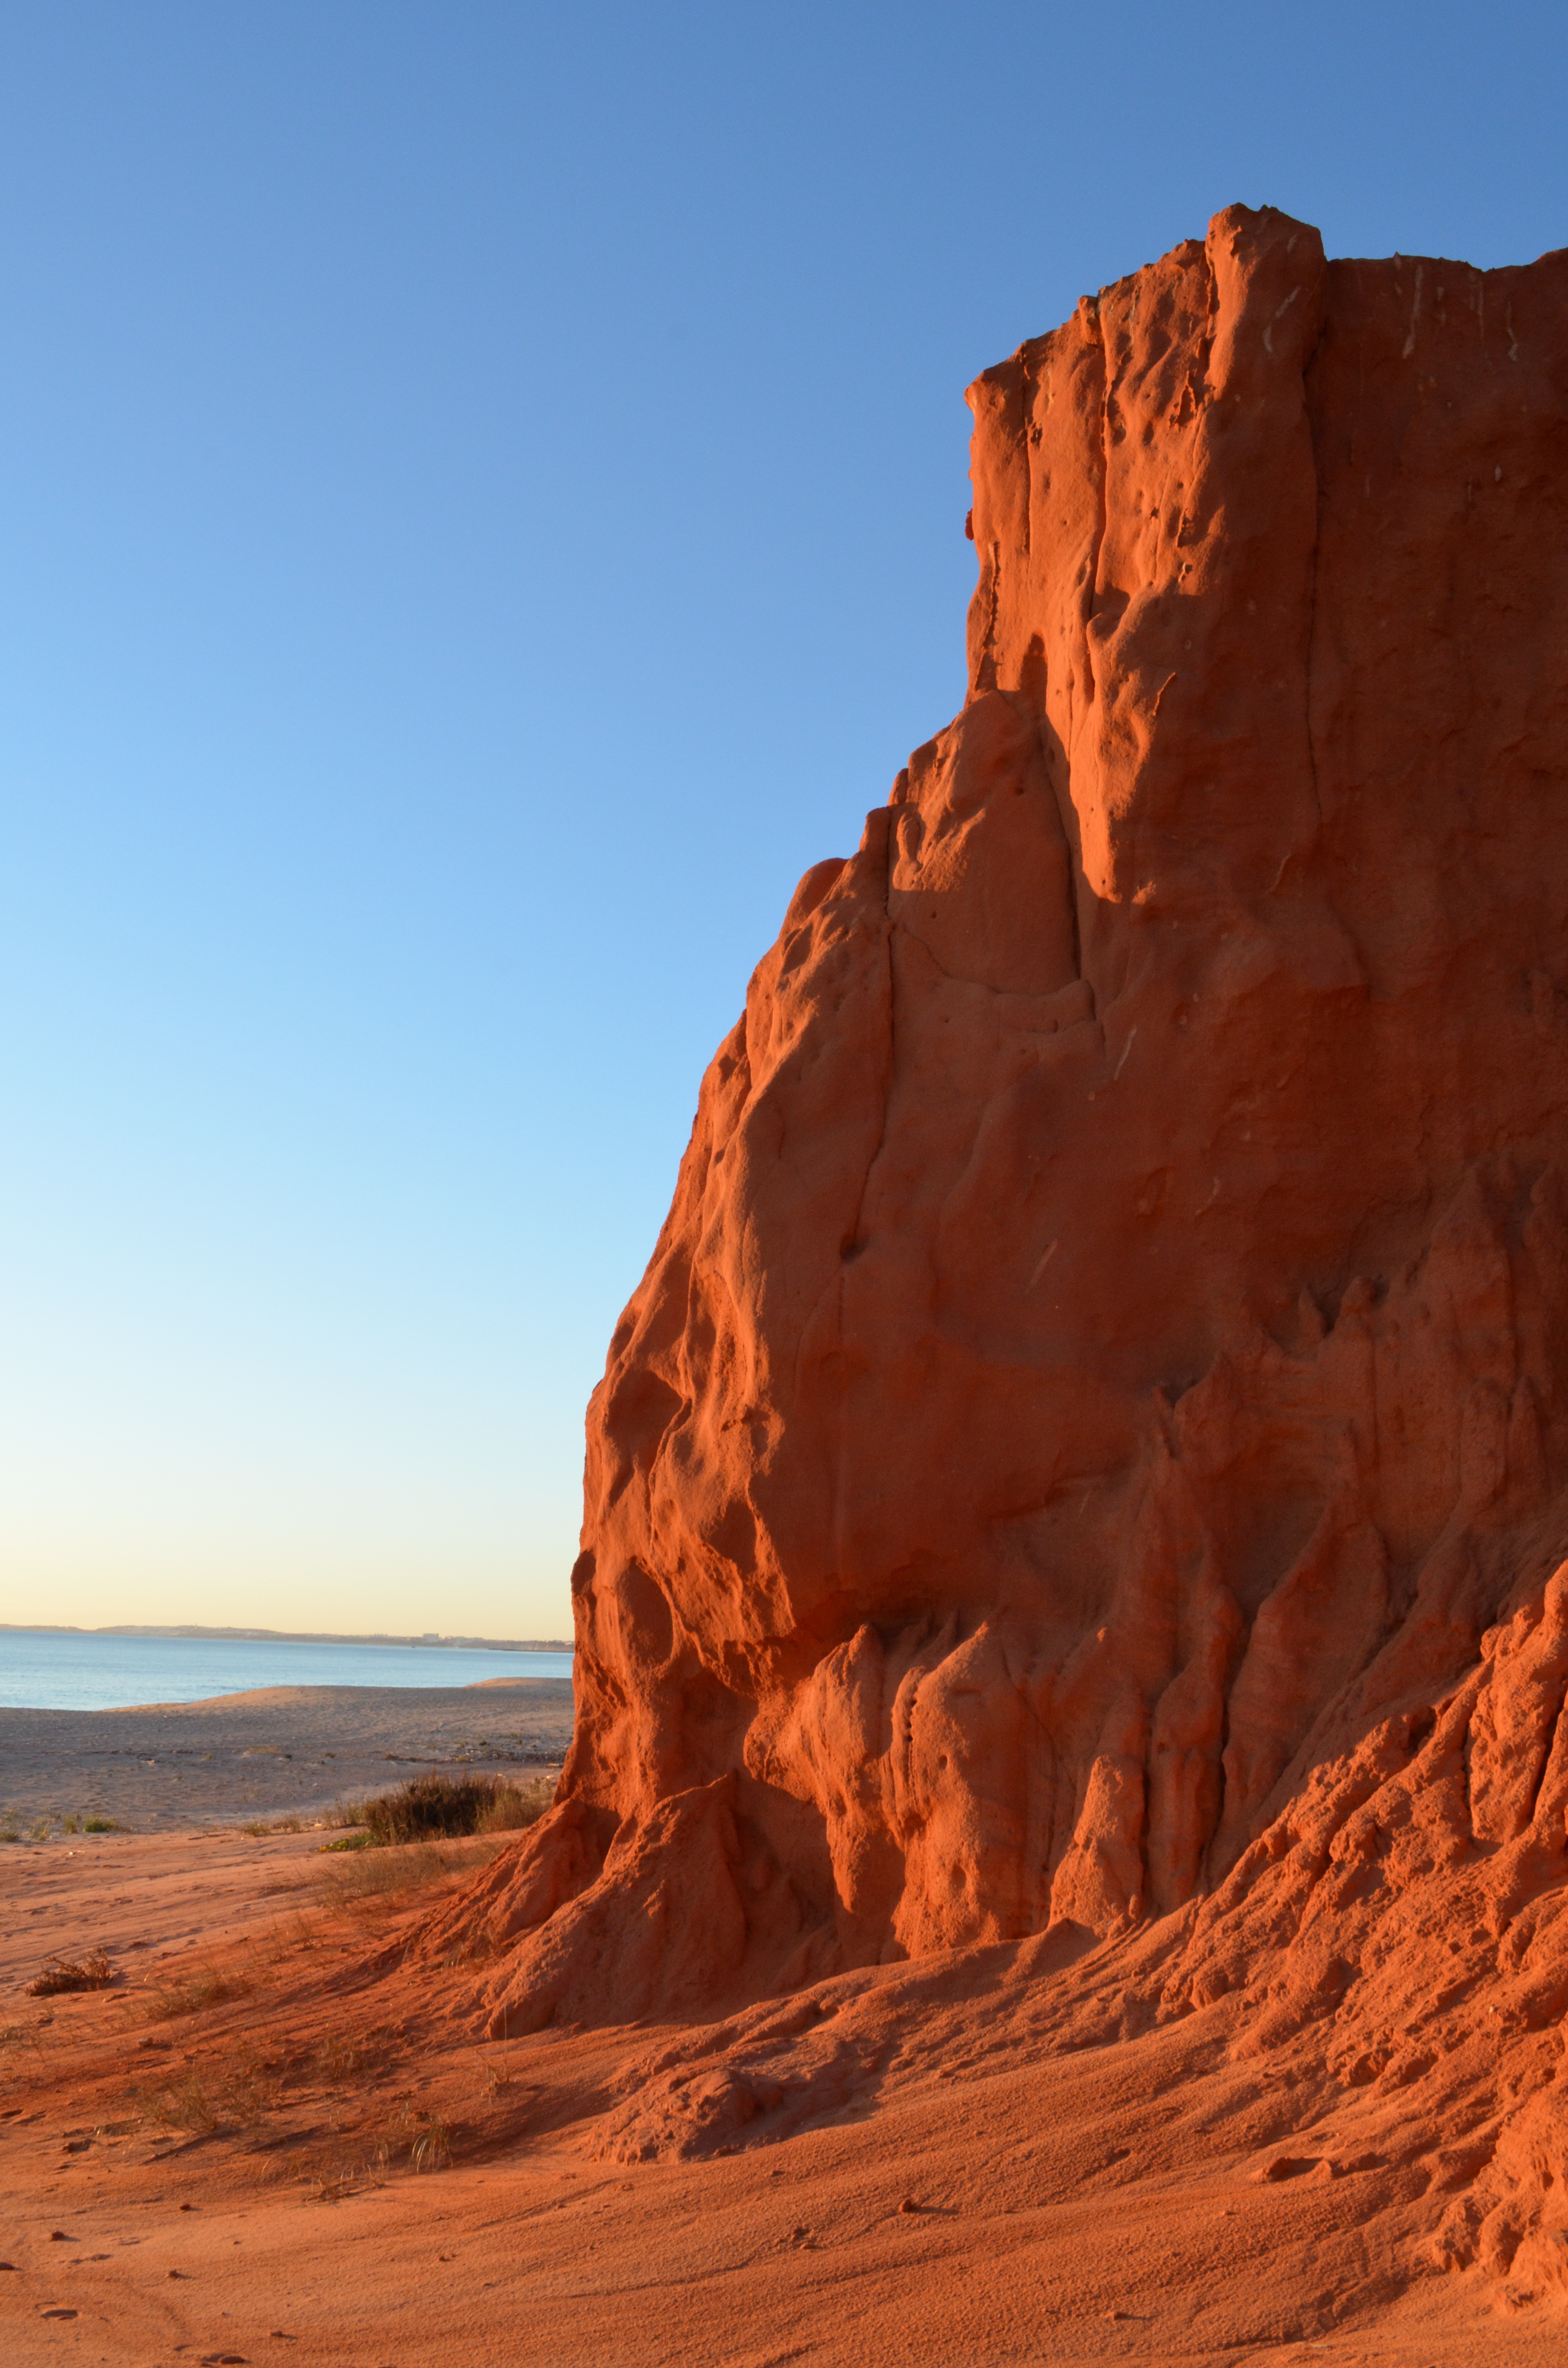
beach, landscape, sea, coast, sand, rock, ocean, sky, sunset, sunlight, desert, formation, cliff, seascape, blue, terrain, material, terracotta, geology, badlands, plateau, cape, wadi, butte, landform, natural environment, geographical feature